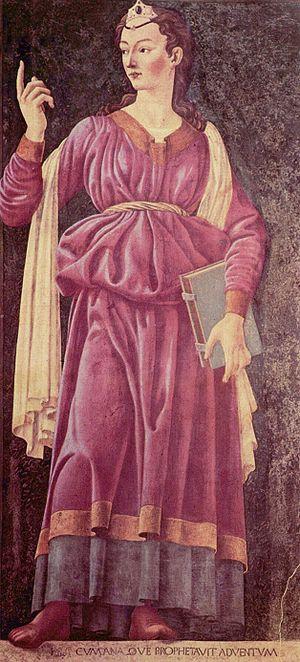
Dans la mythologie grecque, Déiphobe est une sibylle de Cumes.
Une sibylle est une prophétesse, une femme qui fait œuvre de divination.
L’équivoque, du latin aequivocus, de aequus : égal, semblable, et vox : voix, parole, est l’expression d’une pensée à double sens, susceptible d’une double interprétation.